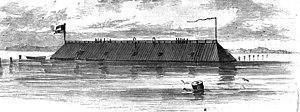
Premier conflit total de l'ère moderne, la guerre de Sécession met en exergue le rôle déterminant que les chemins de fer joueront dans les conflits à venir, en particulier dans le domaine de la logistique et du transport de troupes. Mais si le réseau particulièrement bien développé du Nord et une gestion rigoureuse et sans compromis de ses moyens ferroviaires eurent un effet déterminant sur la victoire de l'Union, les faiblesses du réseau confédéré ante bellum - dues principalement au faible niveau de développement industriel des États sécessionnistes -, et une gestion anarchique et tâtonnante, marquée par l'improvisation voire la corruption, de l'arme ferroviaire par les autorités civiles et militaires de la Confédération contribuent pour une bonne part à la défaite du Sud, même si les deux camps comprennent d'emblée l'importance de cette nouvelle technique dans la guerre moderne.